Edwin Landseer

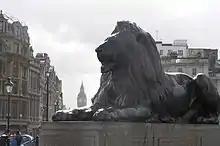
One of four Lions around the base of Nelson's Column (1867)

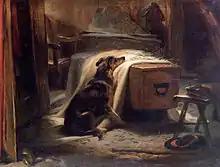
"Old Shepherd's Chief Mourner" (1837; Victoria and Albert Museum, London).

In 1858 the government commissioned Landseer to make four gold lions for the base of Nelson's Column in Trafalgar Square, following the rejection of a set in stone by Thomas Milnes. Landseer accepted on condition that he would not have to start work for another nine months, and there was a further delay when he asked to be supplied with copies of casts of a real lion he knew were in the possession of the academy at Turin. The request proved complex, and the casts did not arrive until the summer of 1860. The lions were made at the Kensington studio of Carlo Marochetti, who also cast them. Work was slowed by Landseer's ill health, and his fractious relationship with Marochetti. The sculptures were installed in 1867.